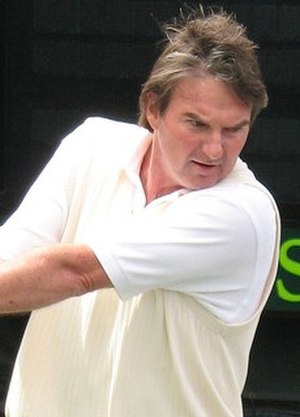
US Open-mesterskabet i herresingle / Finaler
Jimmy Connors vandt US Open-titlen fem gange.
Herresinglemesterskabet ved US Open i tennis er afviklet hvert år siden 1881. De første mange år til og med 1967 under navnet US National Championships, hvor mesterskabet var forbeholdt amatører. Siden 1968 har turneringen været åben, så både professionelle og amatører kan deltage. Siden 1925 har mesterskabet haft status som grand slam-turnering, og siden 1987 har det været afviklet som årets sidste grand slam-turnering.